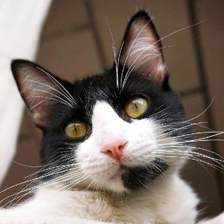
Label: animals